Question: What does the clock do?
Tambaya: Me agogon yakeyi?
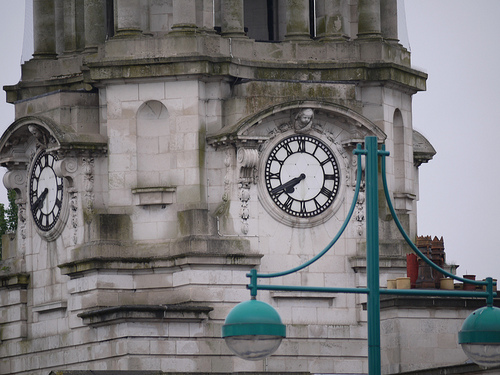
Answer: Tell time.
Amsa: Fadan lokaci.